Cincinnati

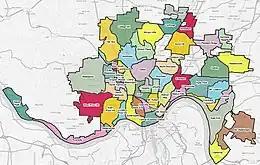
Neighborhoods of Cincinnati

The city is undergoing significant changes due to new development and private investment. This includes buildings of the long-stalled Banks project that includes apartments, retail, restaurants, and offices, which will stretch from Great American Ball Park to Paycor Stadium. Phase 1A is already complete and 100 percent occupied as of early 2013. Smale Riverfront Park is being developed along with The Banks, and is Cincinnati's newest park. Nearly $3.5 billion have been invested in the urban core of Cincinnati (including Northern Kentucky). Much of this development has been undertaken by 3CDC. The Cincinnati Bell Connector began in September 2016.